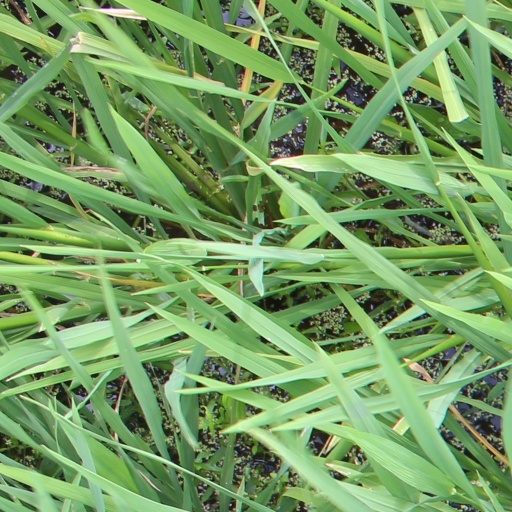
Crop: rice